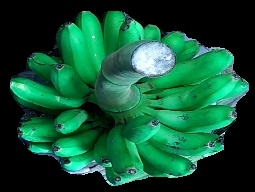
Variety: rasbale
Grade: grade1